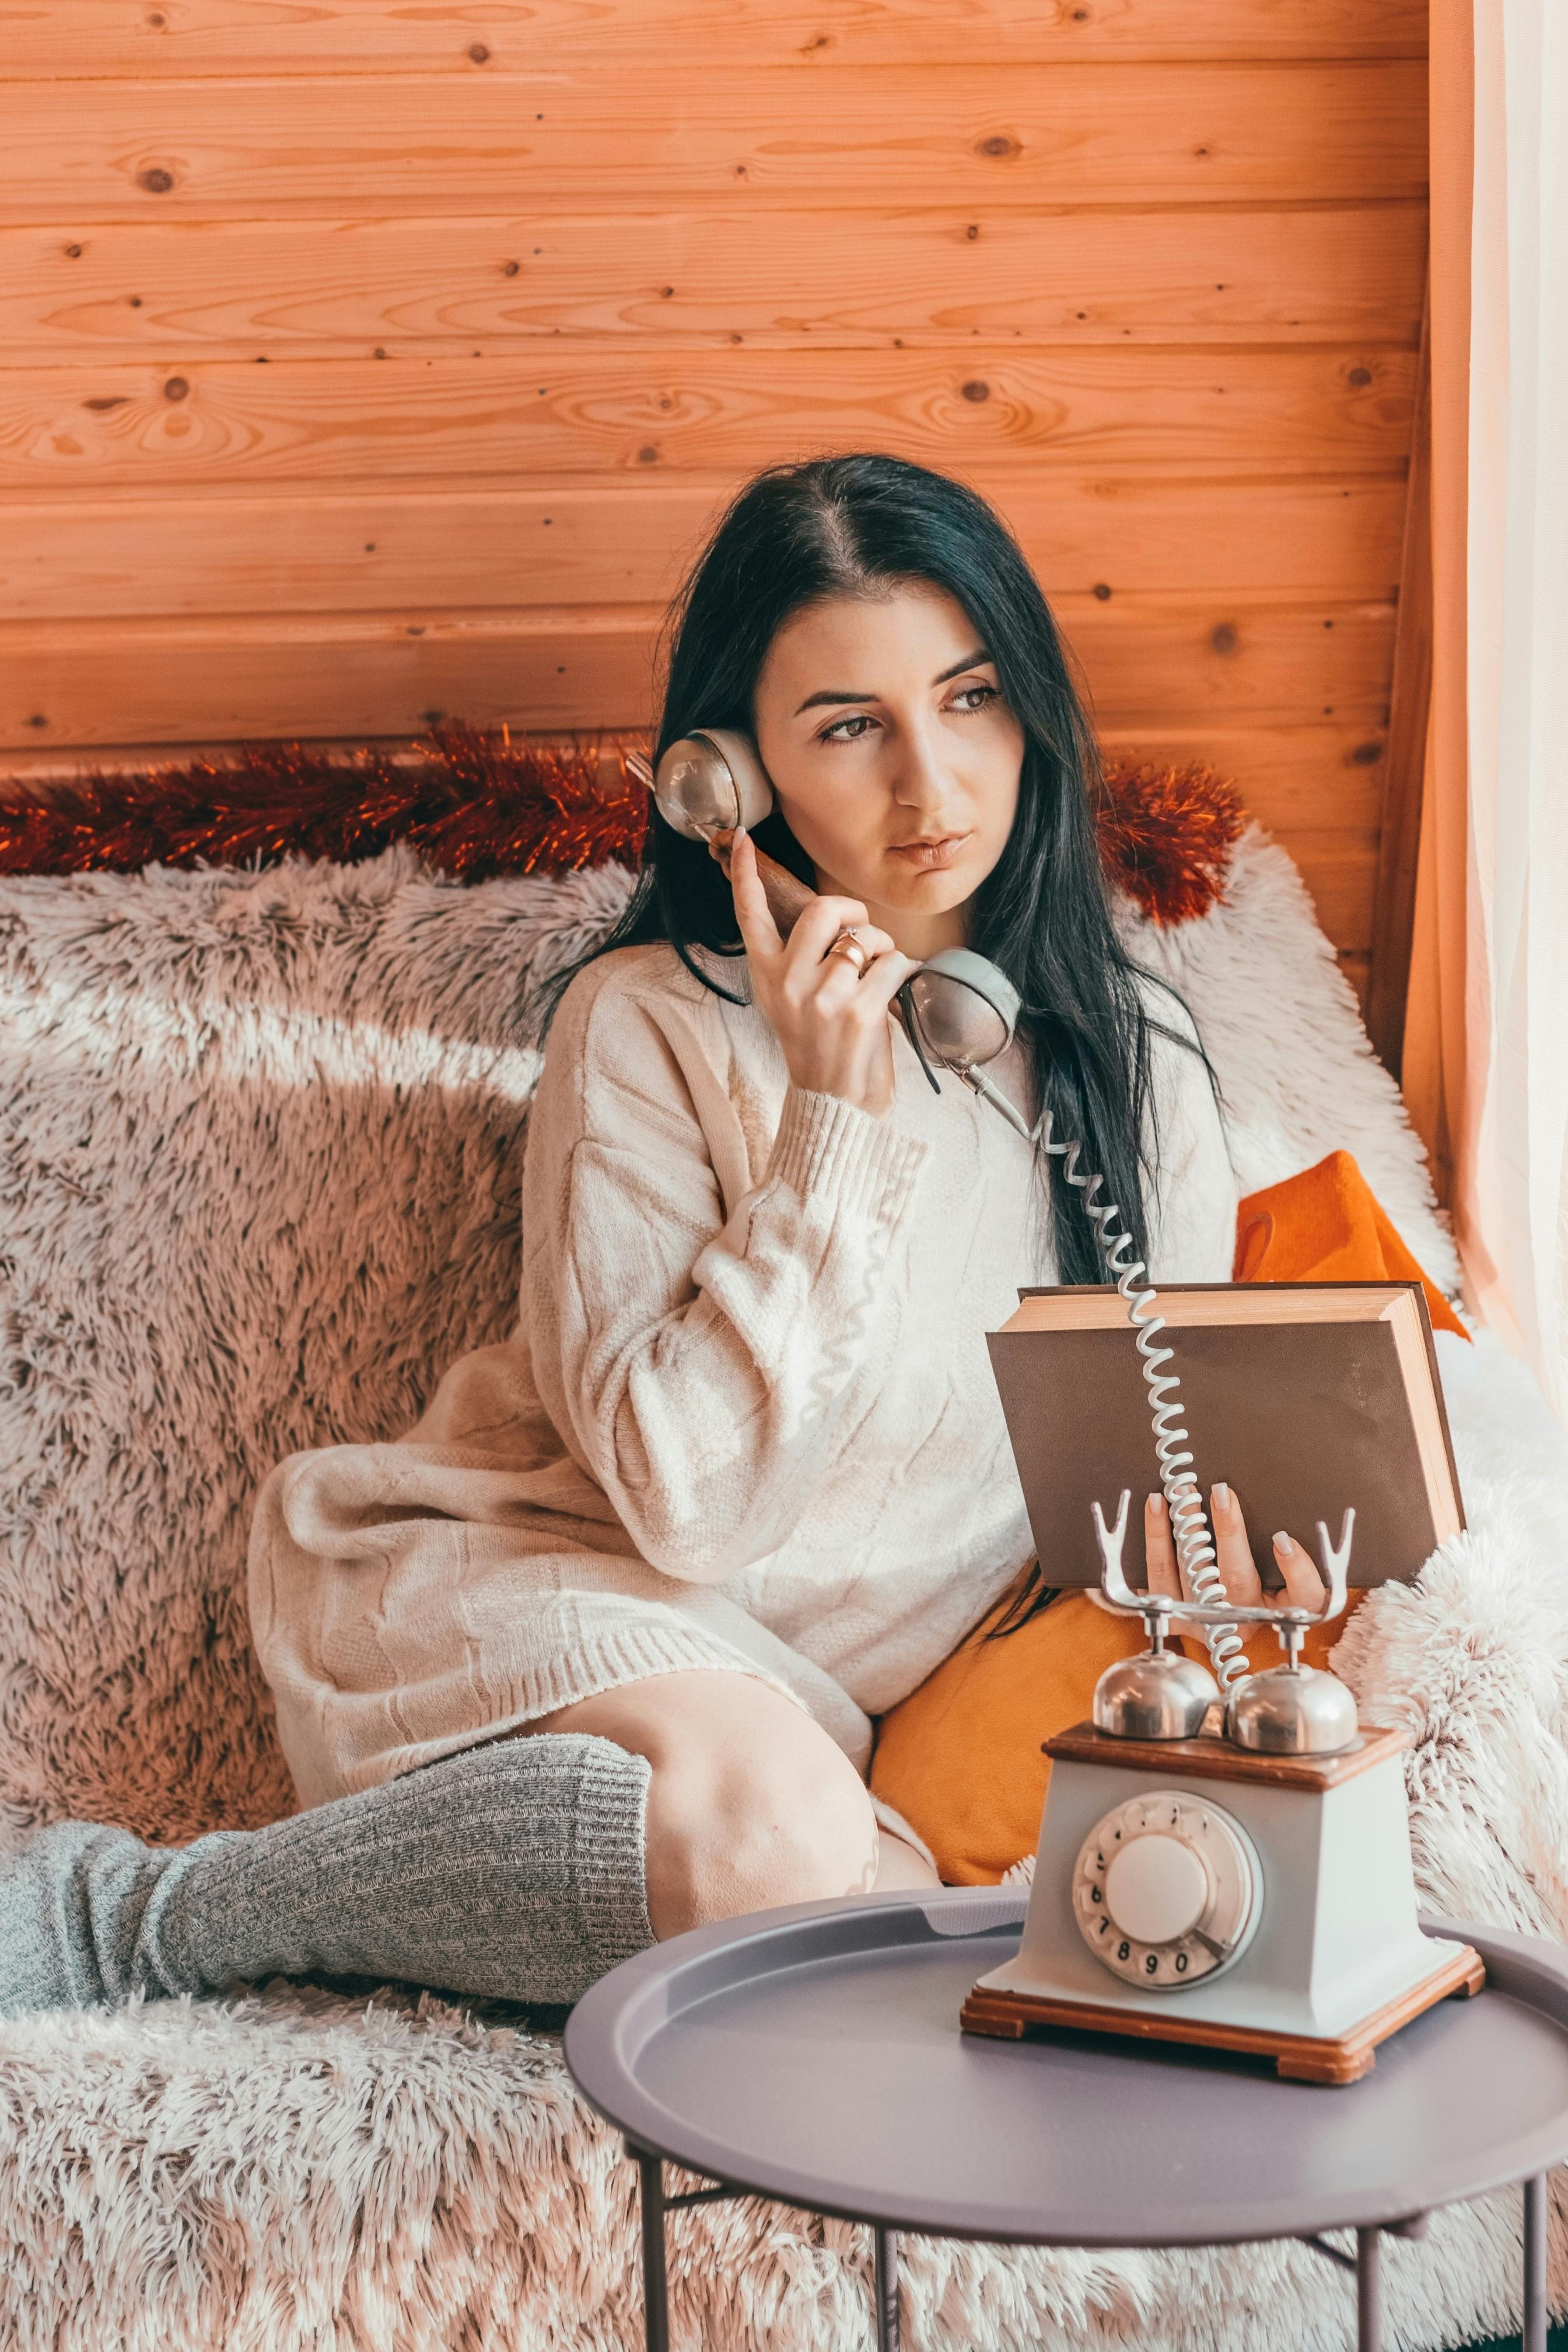
woman, human, orange, comfort, tableware, flash photography, happy, eyewear, wood, table, thigh, fashion design, beauty, formal wear, sitting, human leg, knee, brown hair, peach, vintage clothing, room, portrait photography, photo shoot, fur, bag, leisure